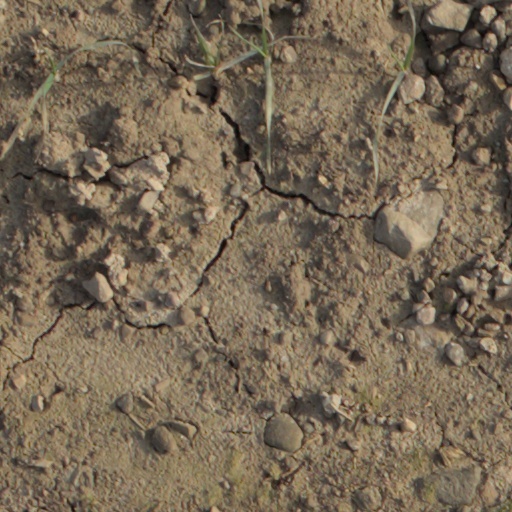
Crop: wheat